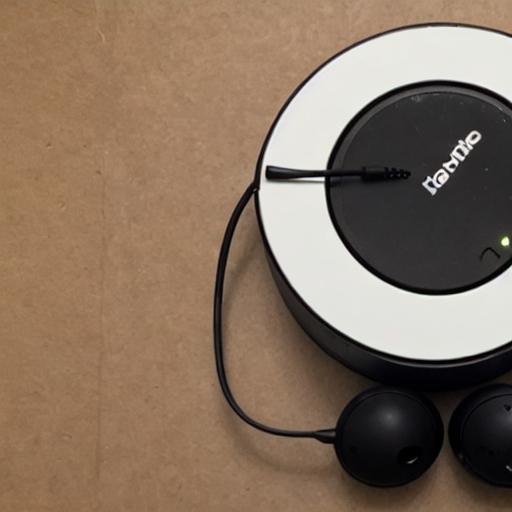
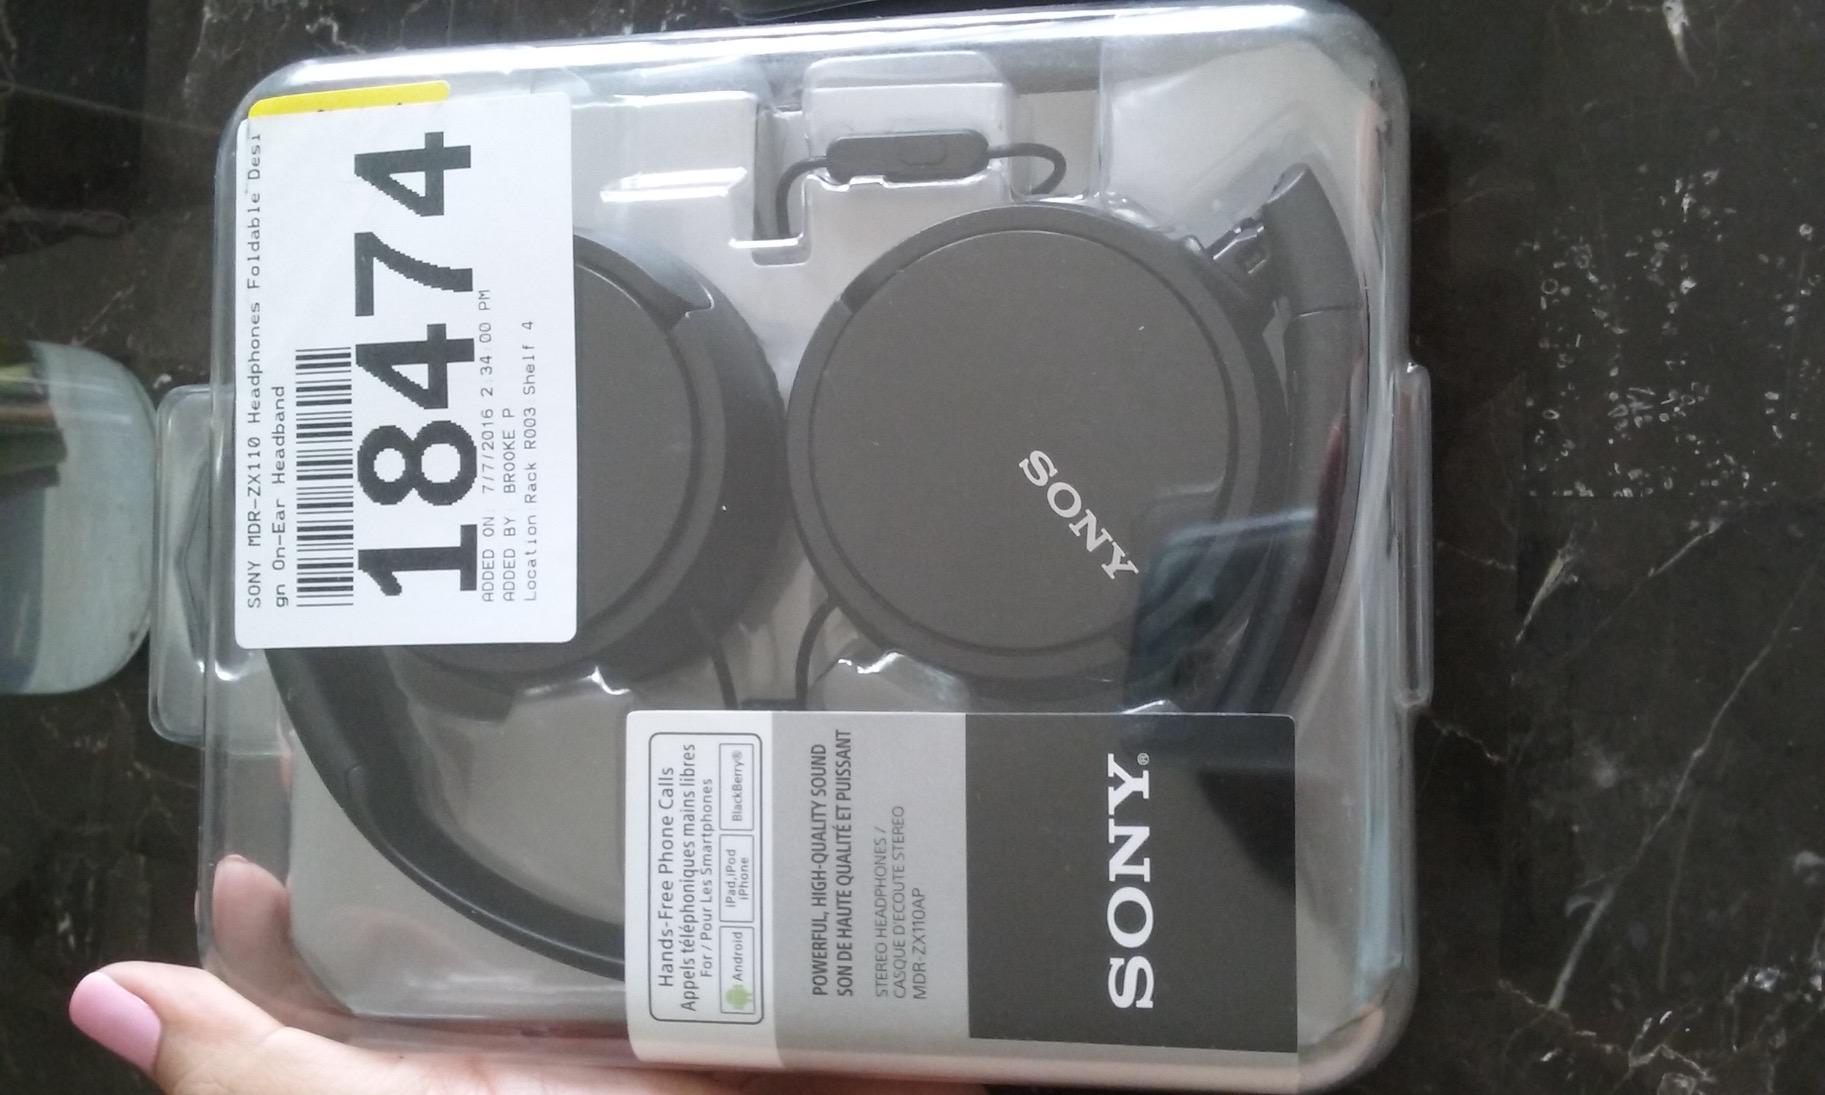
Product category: headphones
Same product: no